Jack Johnson (album)

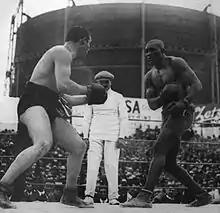
Jack Johnson (right) fighting Tommy Burns for the World Heavyweight Championship in 1908

In 1970, Davis was asked by boxing promoter Bill Cayton to record music for a documentary he was producing, on the life of boxer Jack Johnson. Johnson's saga resonated personally with the musician, who wrote in the album's liner notes of Johnson's mastery as a boxer, his affinity for fast cars, jazz, clothes, and beautiful women, his unreconstructed blackness, and his threatening image of large black manhood to white men. The resulting album, "Jack Johnson", was the second film score Davis had composed, after "Ascenseur pour l'échafaud" in 1957.